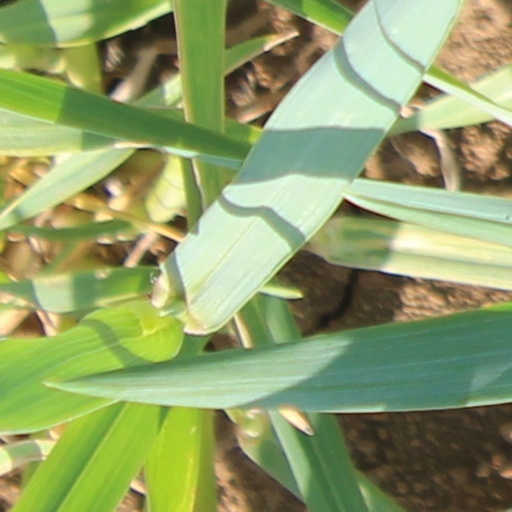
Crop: wheat